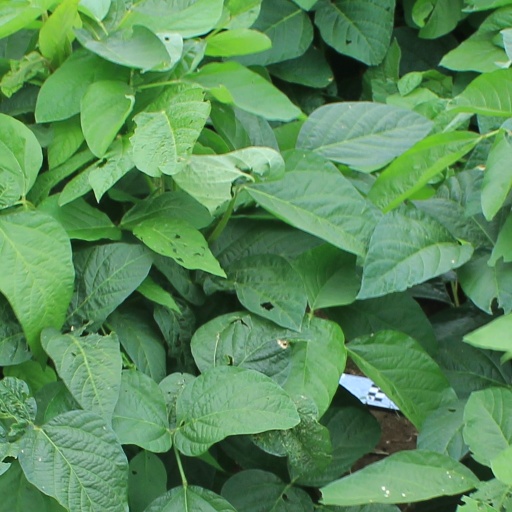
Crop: soybean